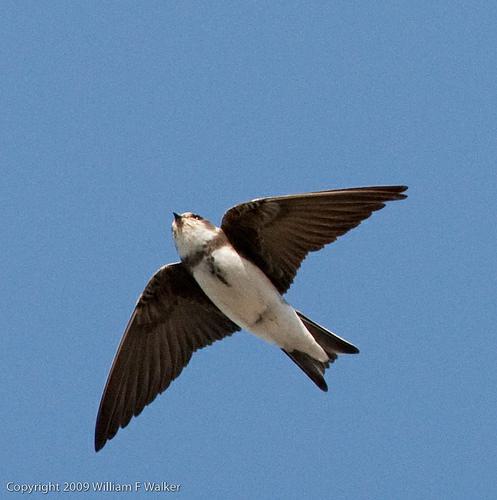
A photo of a bank swallow